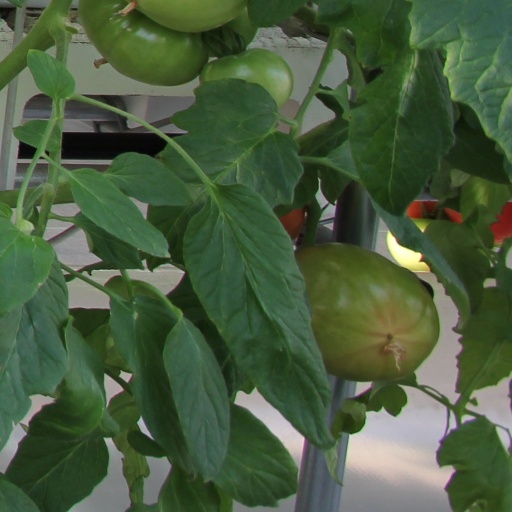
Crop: tomato